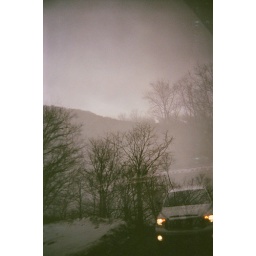
Taken from a bus window in West Virginia. Blackbird Fly. Fuji X-tra 800